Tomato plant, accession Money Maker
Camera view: vertical (180 deg); turntable rotation: 60 degrees
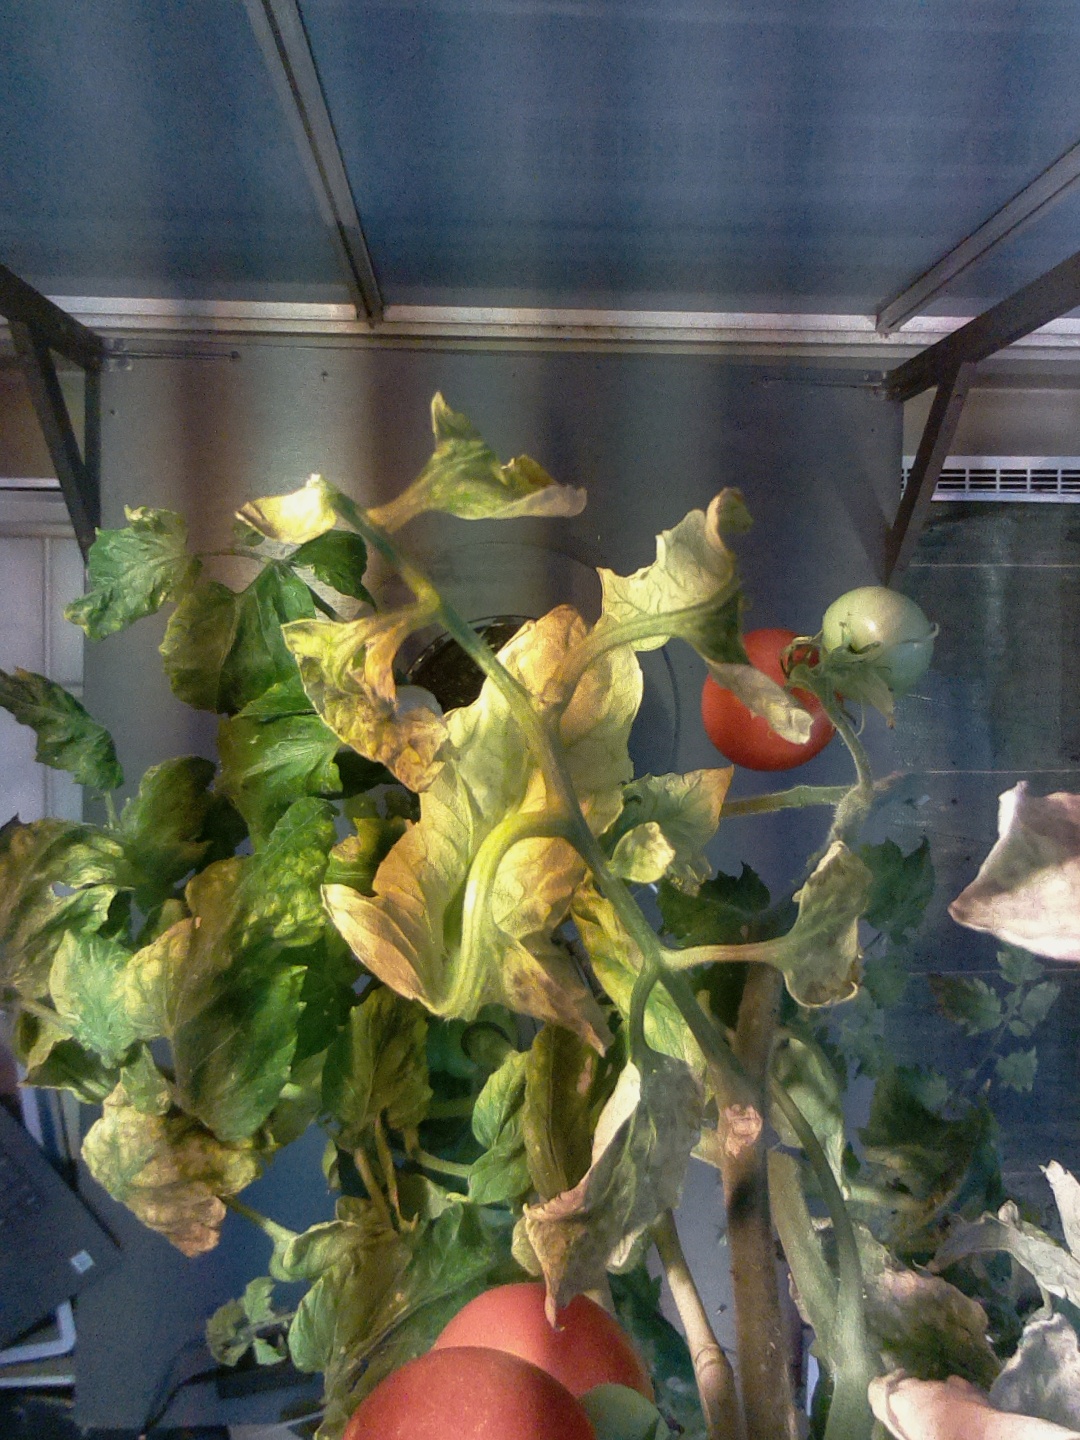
BBCH growth stage 89: 90%-100% of fruits show typical fully ripe color